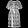
Label: Dress